Lorenzo Mediano

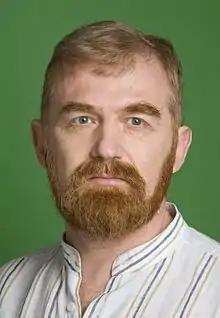
Lorenzo Mediano.Lorenzo Mediano, Zaragoza

Lorenzo Mediano (born 1959, Zaragoza) is a Spanish physician, writer and wilderness survival instructor. He is the author of several novels such as "Los olvidados de Filipinas", "La escarcha sobre los hombros", "El Secreto de la Diosa" and "Tras la huella del hombre rojo".